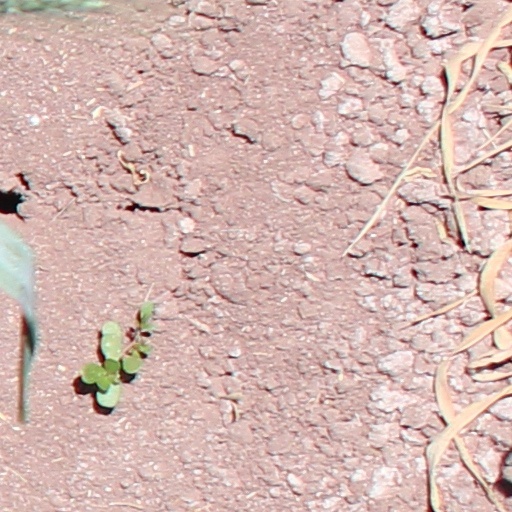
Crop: wheat